Jacob Wingard Dreher House

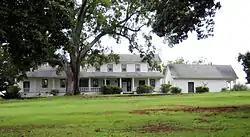
Jacob Wingard Dreher House, August 2012

The Jacob Wingard Dreher House, also known as Glencoe Farm, is an historic home located near Irmo, Lexington County, South Carolina. It was built about 1830–50, and is a two-story, rectangular weatherboarded frame farmhouse. It has a gable roof and features a one-story, shed-roofed porch across the front façade. A single story wing, added about 1910, is connected to the left elevation by a porch. Also on the property is a one-story, frame, weatherboarded store building, which was moved to its present location about 1945.